National Asian American Survey

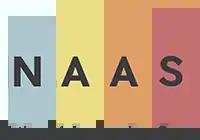
Logo of the National Asian American Survey

National Asian American Survey is a nonpartisan organization that conducts representative surveys of the political and social preferences of the Asian American and Pacific Islander population in the United States.